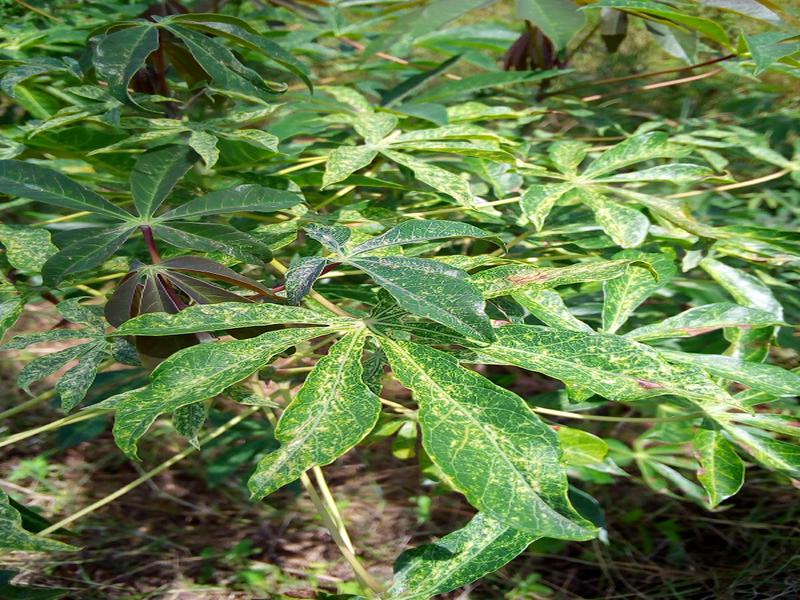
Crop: cassava
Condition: green_mottle